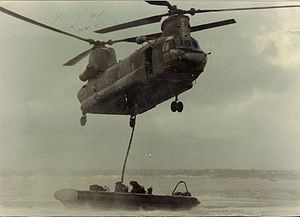
Special Boat Service
SBS under øvelse
Special Boat Service er en britisk militær specialenhed underlagt Royal Navy. SBS er en del af Special Air Service, Special Reconnaissance Regiment og Special Forces Support Group i United Kingdom Special Forces.